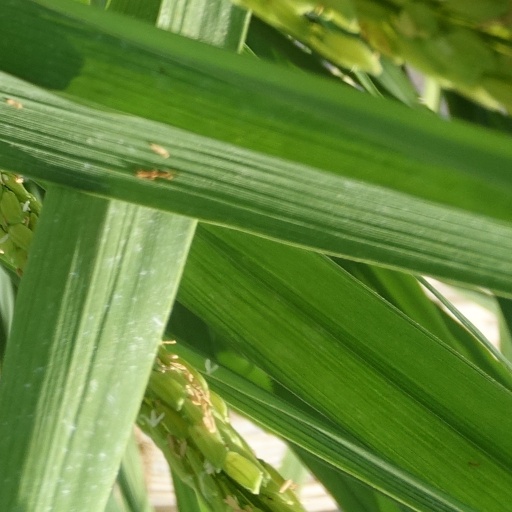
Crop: rice